Poincaré disk model

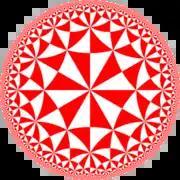
The (6,4,2) triangular hyperbolic tiling that inspired M. C. Escher

M. C. Escher explored the concept of representing infinity on a two-dimensional plane. Discussions with Canadian mathematician Harold Scott MacDonald Coxeter around 1956 inspired Escher's interest in hyperbolic tessellations, which are regular tilings of the hyperbolic plane. Escher's wood engravings "Circle Limit I–IV" demonstrate this concept between 1958 and 1960, the final one being "Circle Limit IV: Heaven and Hell" in 1960. According to Bruno Ernst, the best of them is "Circle Limit III".